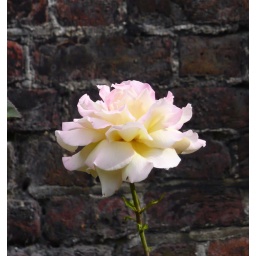
On the way to Coram Field, cemetary flower against brick wall